Agathe de Rambaud

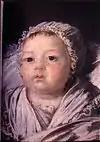
The Duke of Normandy, who becomes the "Dauphin", at the death of his elder brother Louis-Joseph, Dauphin of France.

Rambaud was born the daughter of Louis Melchior Mottet, "Haut Commissaire" of the French colonies, and of Jeanne Agathe Le Proux de La Rivière, who was the daughter of a First Commissioner of the French Navy . She was the granddaughter of the Baron Claude Nicolas Louis Mottet de La Motte, officer of the Royal Fox hunt, and the niece of Baron Benoît Mottet de La Fontaine, the last French Governor of Pondicherry. She was also related to Pierre-Jean-Baptiste Chaussard. She was sometimes given the courtesy title of Countess of Ribécourt.